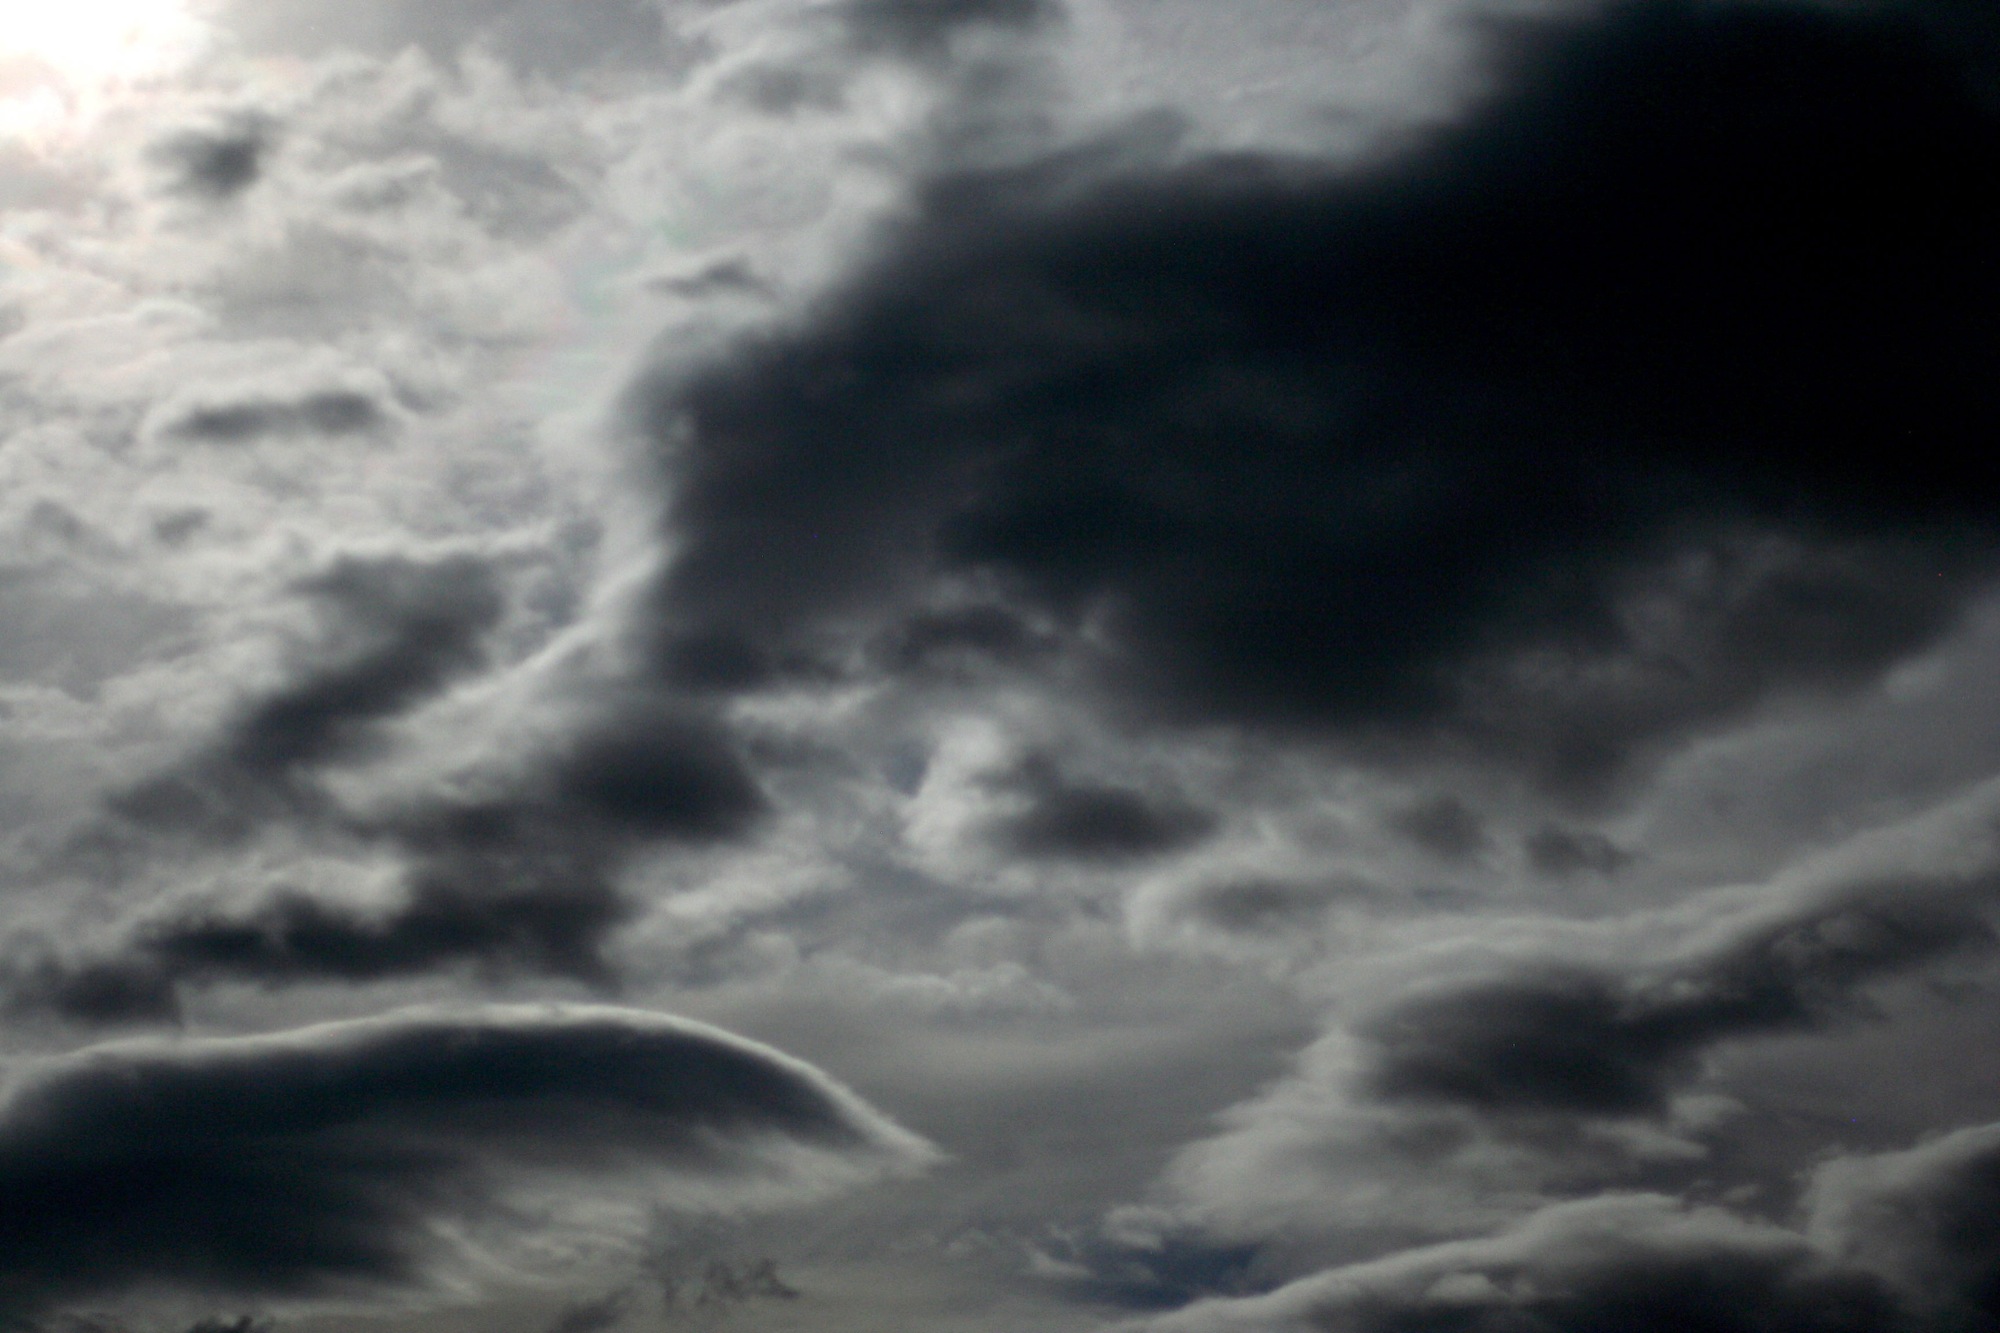
cloud, black and white, sky, atmosphere, weather, storm, cumulus, darkness, iceland, monochrome, skinnhufa, meteorological phenomenon